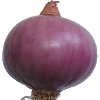
Label: Onion Red Peeled 1